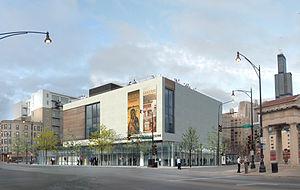
Greek Town est un quartier situé dans le secteur de Near West Side à Chicago, aux États-Unis. Greek Town est formé essentiellement de bars et de restaurants situé approximativement entre Van Buren Street et Madison Street le long de Halsted Street à l'ouest du secteur financier du Loop. Comme son nom l'indique, le secteur possède une forte population gréco-américaine. Beaucoup d'entre eux ont quitté le quartier, laissant la plupart des restaurants, mais un musée culturel et un défilé annuel assure la continuation de l'héritage hellénique à Chicago.